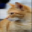
Label: cat